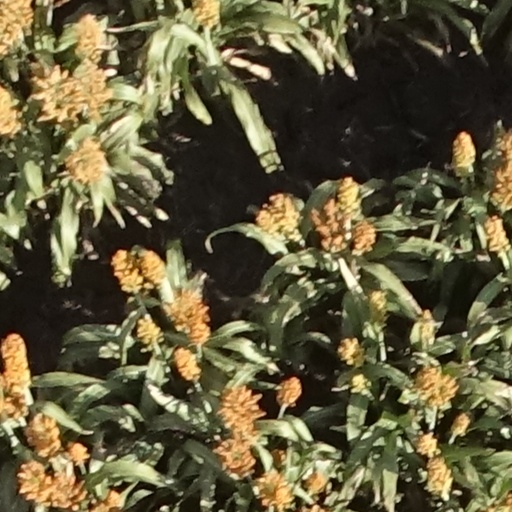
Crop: sorghum